George William Symes

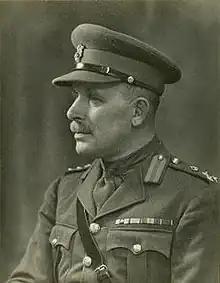

Major General George William Symes, (12 January 1896 – 26 August 1980) was a senior British Army officer who served in the First World War, in which he was twice awarded the Military Cross. During the Second World War he commanded the 70th Infantry Division in India, and was deputy commander of the Special Force, commonly known as the Chindits, in Burma. He was deputy commander of the lines of communication of the 21st Army Group from May to November 1944, and then commanded the lines of communication in South East Asia Command (SEAC). In June 1945, he became general officer commanding (GOC) in Southern Burma.